Dorygnathus

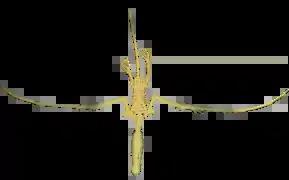
Skeletal reconstruction of "Dorygnathus" in flight in the Rocky Mountain Dinosaur Resource Center

"Dorygnathus" in general has the build of a basal, i.e. non-pterodactyloid pterosaur: a short neck, a long tail and short metacarpals — although for a basal pterosaur the neck and metacarpals of "Dorygnathus" are again relatively long. The skull is elongated and pointed. The largest known cranium, that of specimen MBR 1920.16 prepared by Bernard Hauff in 1915 and eventually acquired by the Natural History Museum of Berlin, has a length of sixteen centimetres. In the skull the eye socket forms the largest opening, larger than the "fenestra antorbitalis" that is clearly separated from the slit-like bony naris. No bony crest is visible on the rather straight top of the skull or snout. The lower jaws are thin at the back but deeper toward the front where they fuse into the symphysis ending in a toothless point after which the genus has been named. In MBR 1920.16, the mandibula as a whole has a length of 147 millimetres.